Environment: real
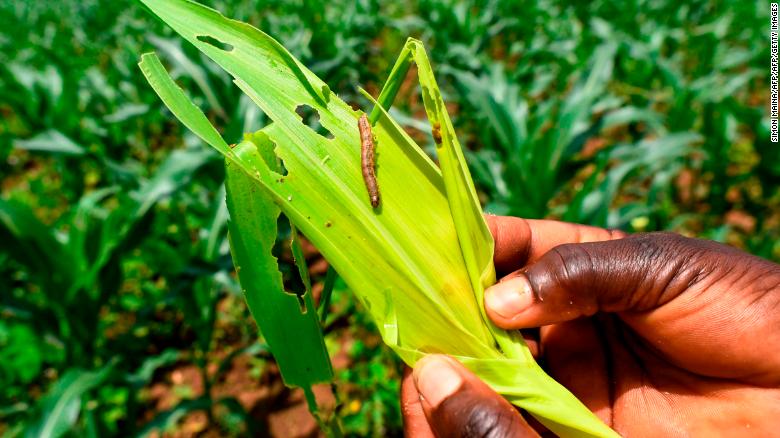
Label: fall_armyworm